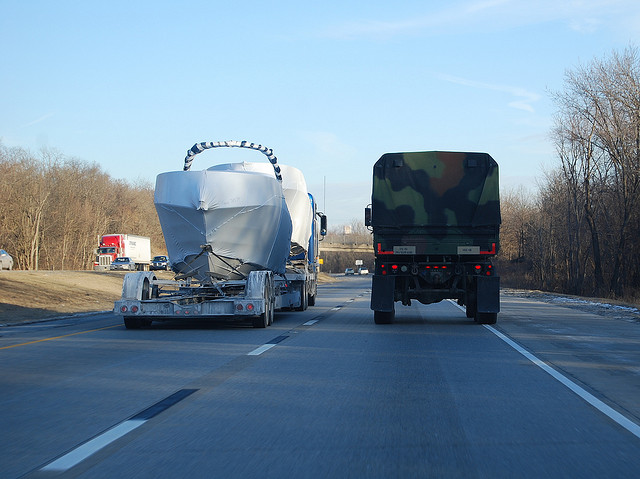
A two lane road with a military truck in the right lane and a truck transporting a boat in the left lane.

A camouflage truck drives on a highway next to a semi-truck with a boat on its trailer as other vehicles, across a median, drive by in the other direction.

A army transport truck driving down a road next to a  white boat.

An army truck driving next to a boat being pulled by a truck on a highway